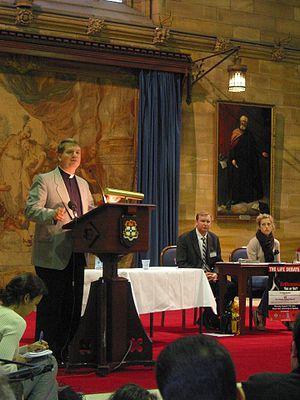
Anthony Fisher, né le 10 mars 1960 à Sydney, est un prélat catholique australien, archevêque de Sydney depuis septembre 2014.